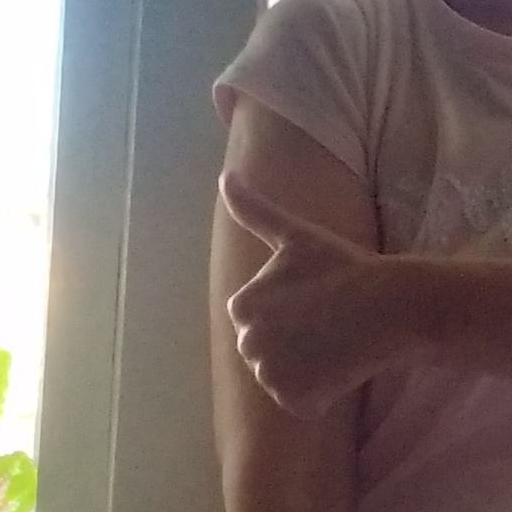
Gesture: like